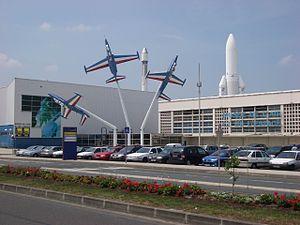
Le métro de Paris est l'un des systèmes de transport en commun desservant la ville de Paris et son agglomération. Exploité par la Régie autonome des transports parisiens, il comporte seize lignes, essentiellement souterraines, totalisant près de 220 kilomètres. Devenu l'un des symboles de Paris, il se caractérise par la densité de son réseau au cœur de la ville et par son style architectural homogène influencé par l'Art nouveau.
Liste des musées du transport en France.
Le musée de l'Air et de l'Espace du Bourget est le plus important musée aéronautique de France ; il est le plus ancien et l'un des plus grands du monde. Situé sur le territoire des communes de Dugny et Le Bourget, ses espaces ouverts au public sont dans la partie sud-est de l'emprise de l'aéroport du Bourget, qui est lui-même au nord-est de Paris. Ils sont à proximité de l'aérogare du Bourget et du Bureau d'enquêtes et d'analyses pour la sécurité de l'aviation civile.